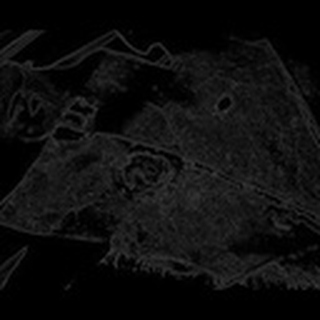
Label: cotton_target_spot